The Art Dealer

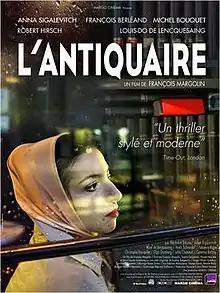
Film poster

The Art Dealer (French title: L'Antiquaire) is a 2015 French thriller drama film produced and directed by François Margolin. The film is about a young woman's quest to recover the collection of paintings stolen from her Jewish family during the Second World War. It was released in France on 18 March 2015.